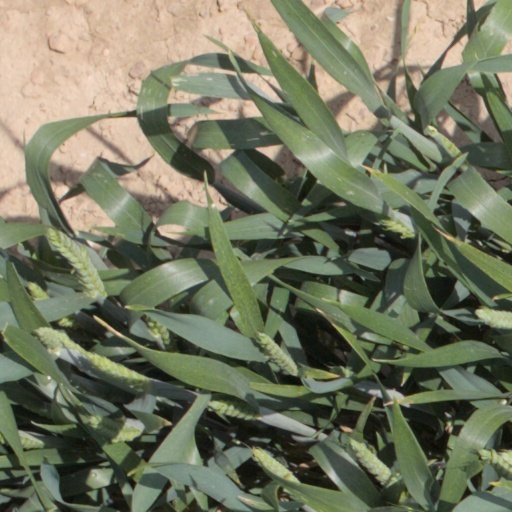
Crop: wheat